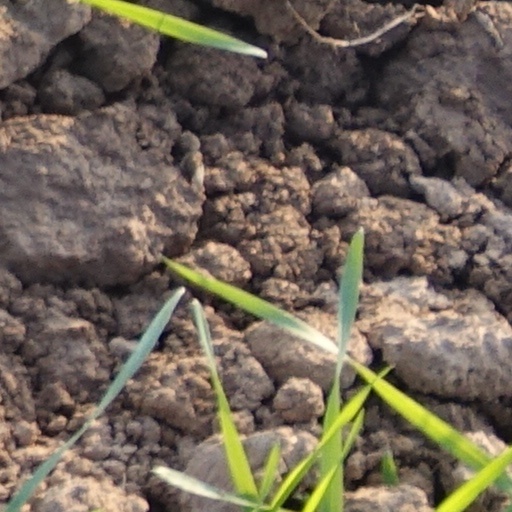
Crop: wheat